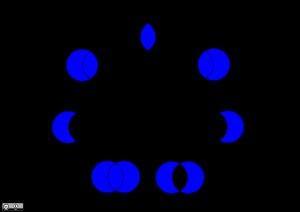
En informatique et plus particulièrement dans les bases de données relationnelles, la jointure ou appariement est l'opération permettant d’associer plusieurs tables ou vues de la base par le biais d’un lien logique de données entre les différentes tables ou vues, le lien étant vérifié par le biais d'un prédicat. Le résultat de l'opération est une nouvelle table.